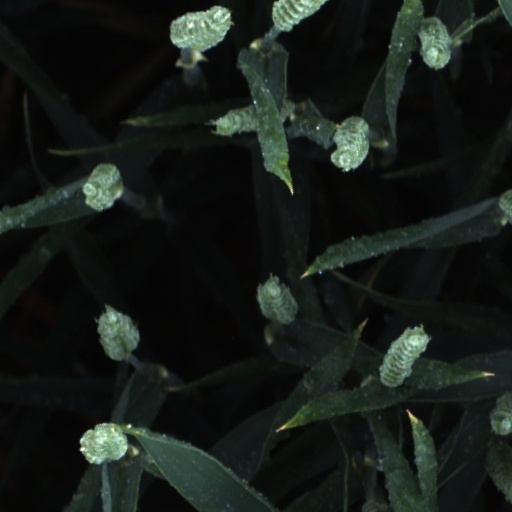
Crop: wheat